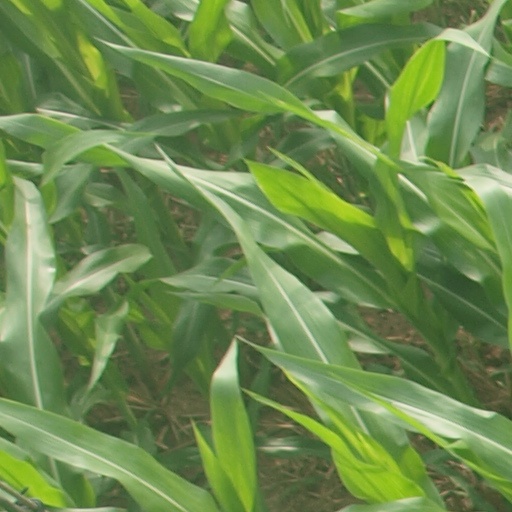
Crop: maize; corn